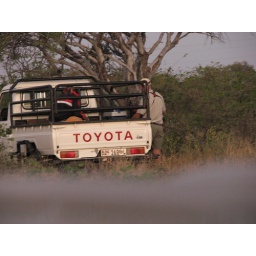
007 Peter chaining the wildebeest carcas to the tree in the area the lions were